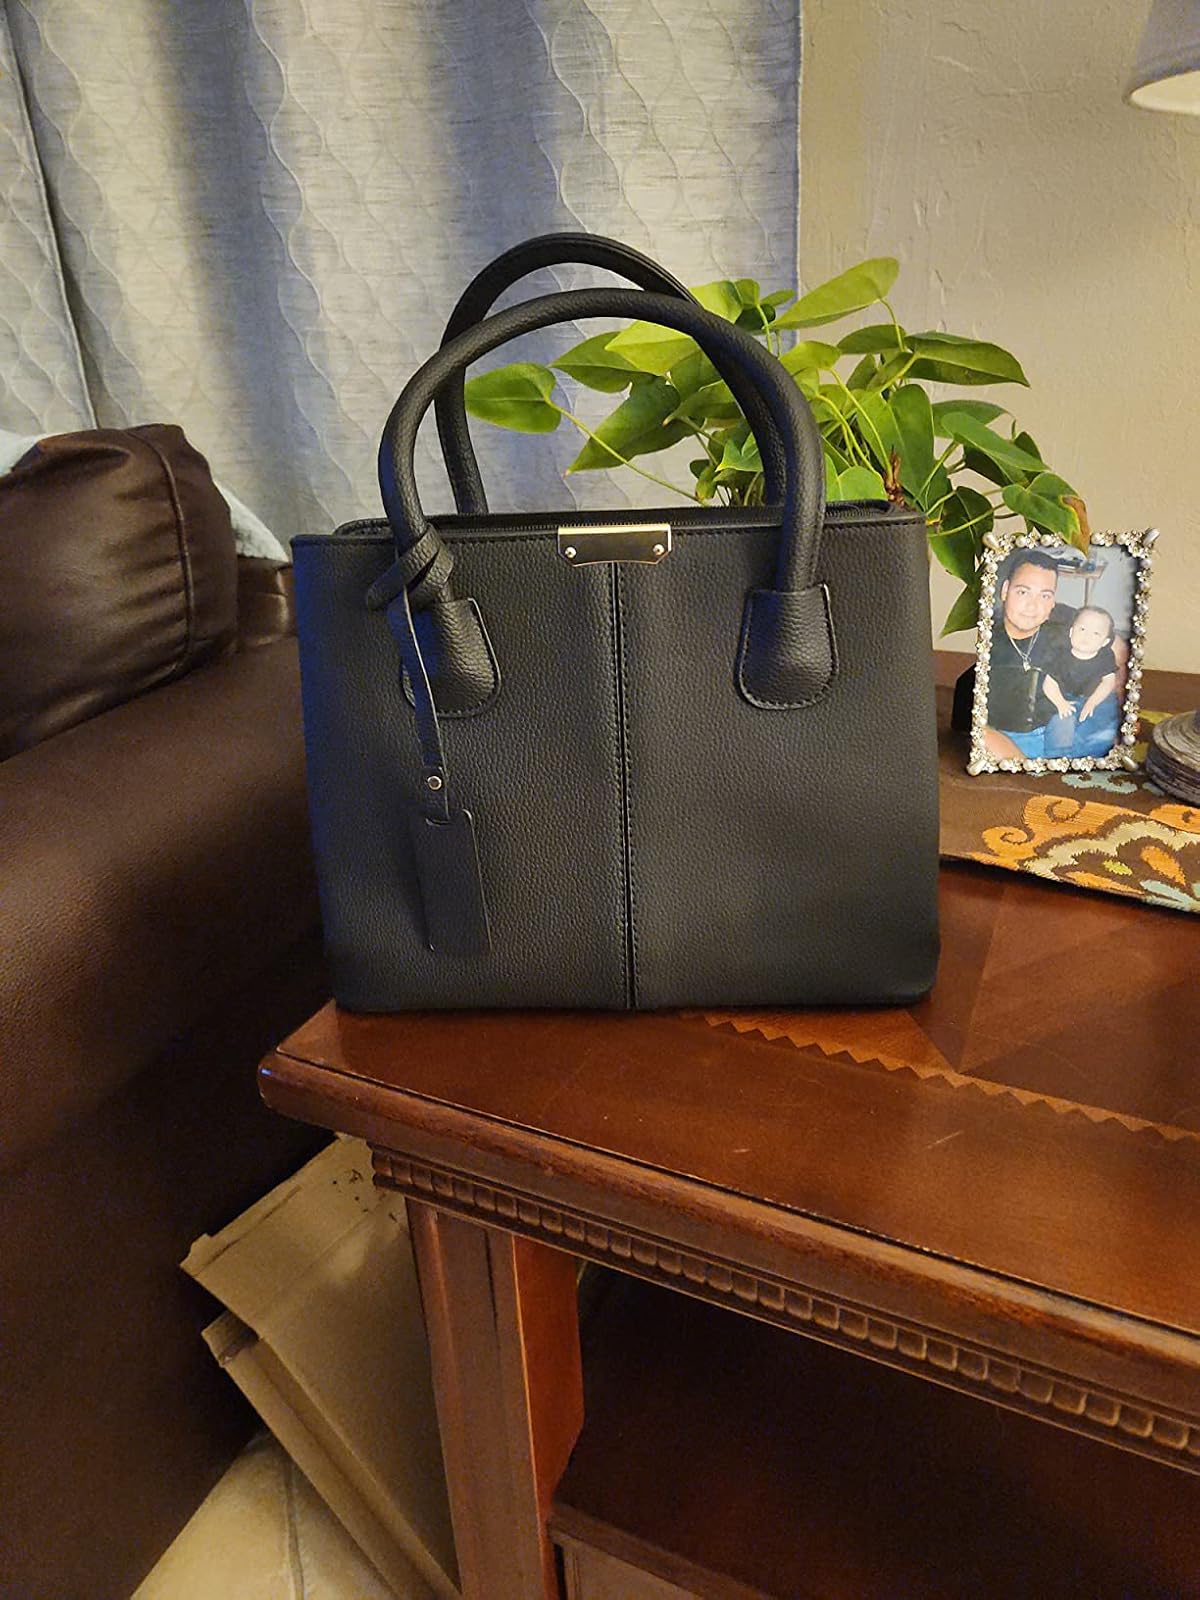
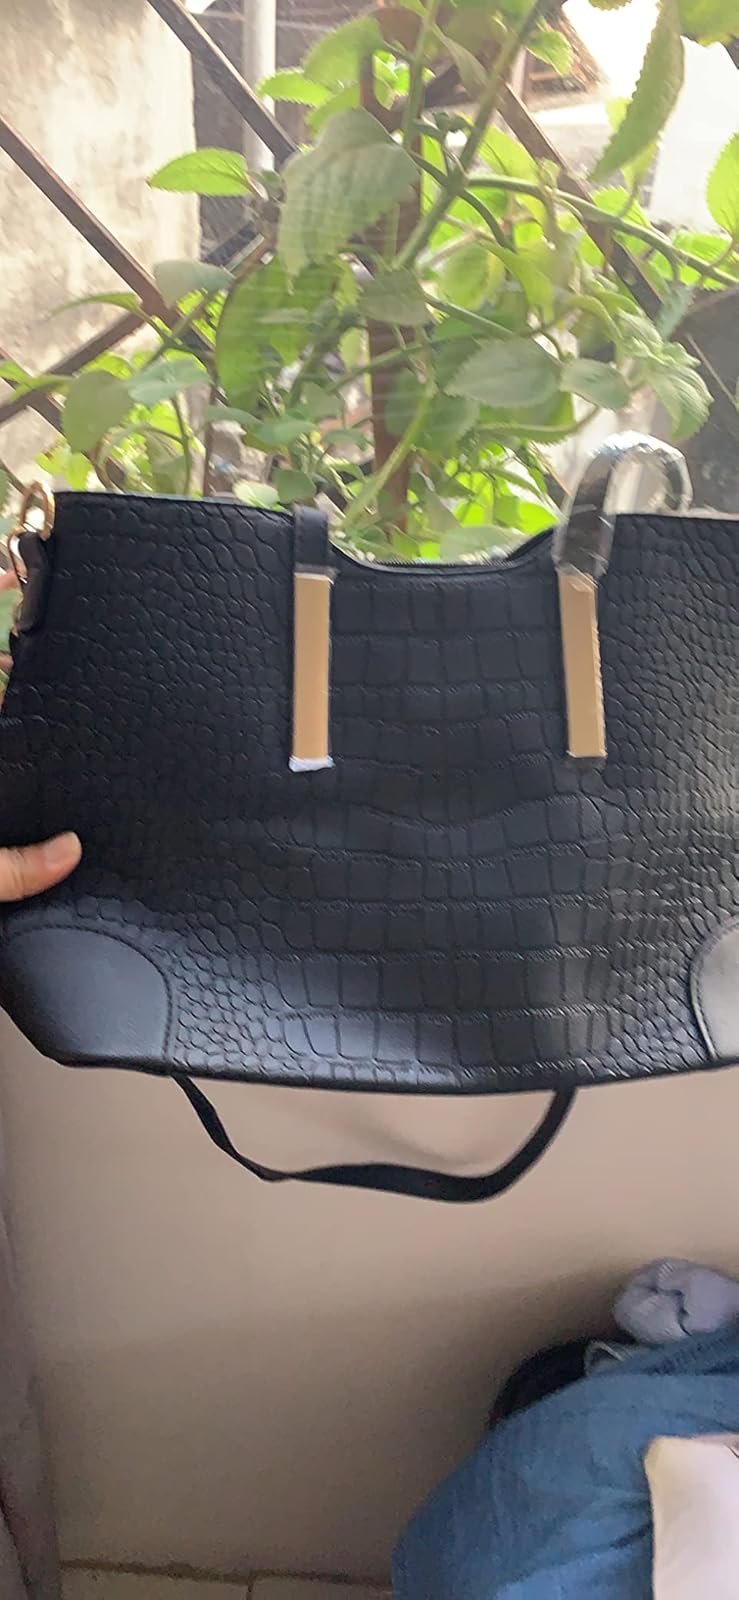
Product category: accessories_handbag
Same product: no